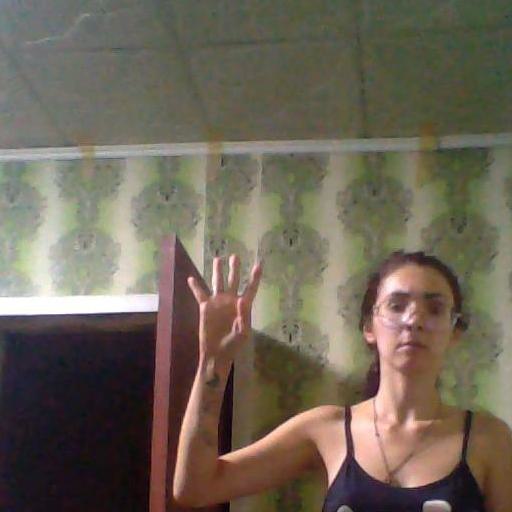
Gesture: four